Chee Dale

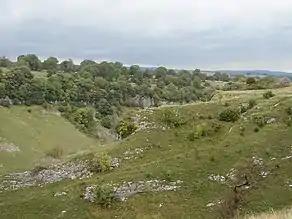
Chee Dale from A6 road

Chee Dale is a steep-sided gorge on the River Wye near Buxton, Derbyshire, in the Peak District of England.